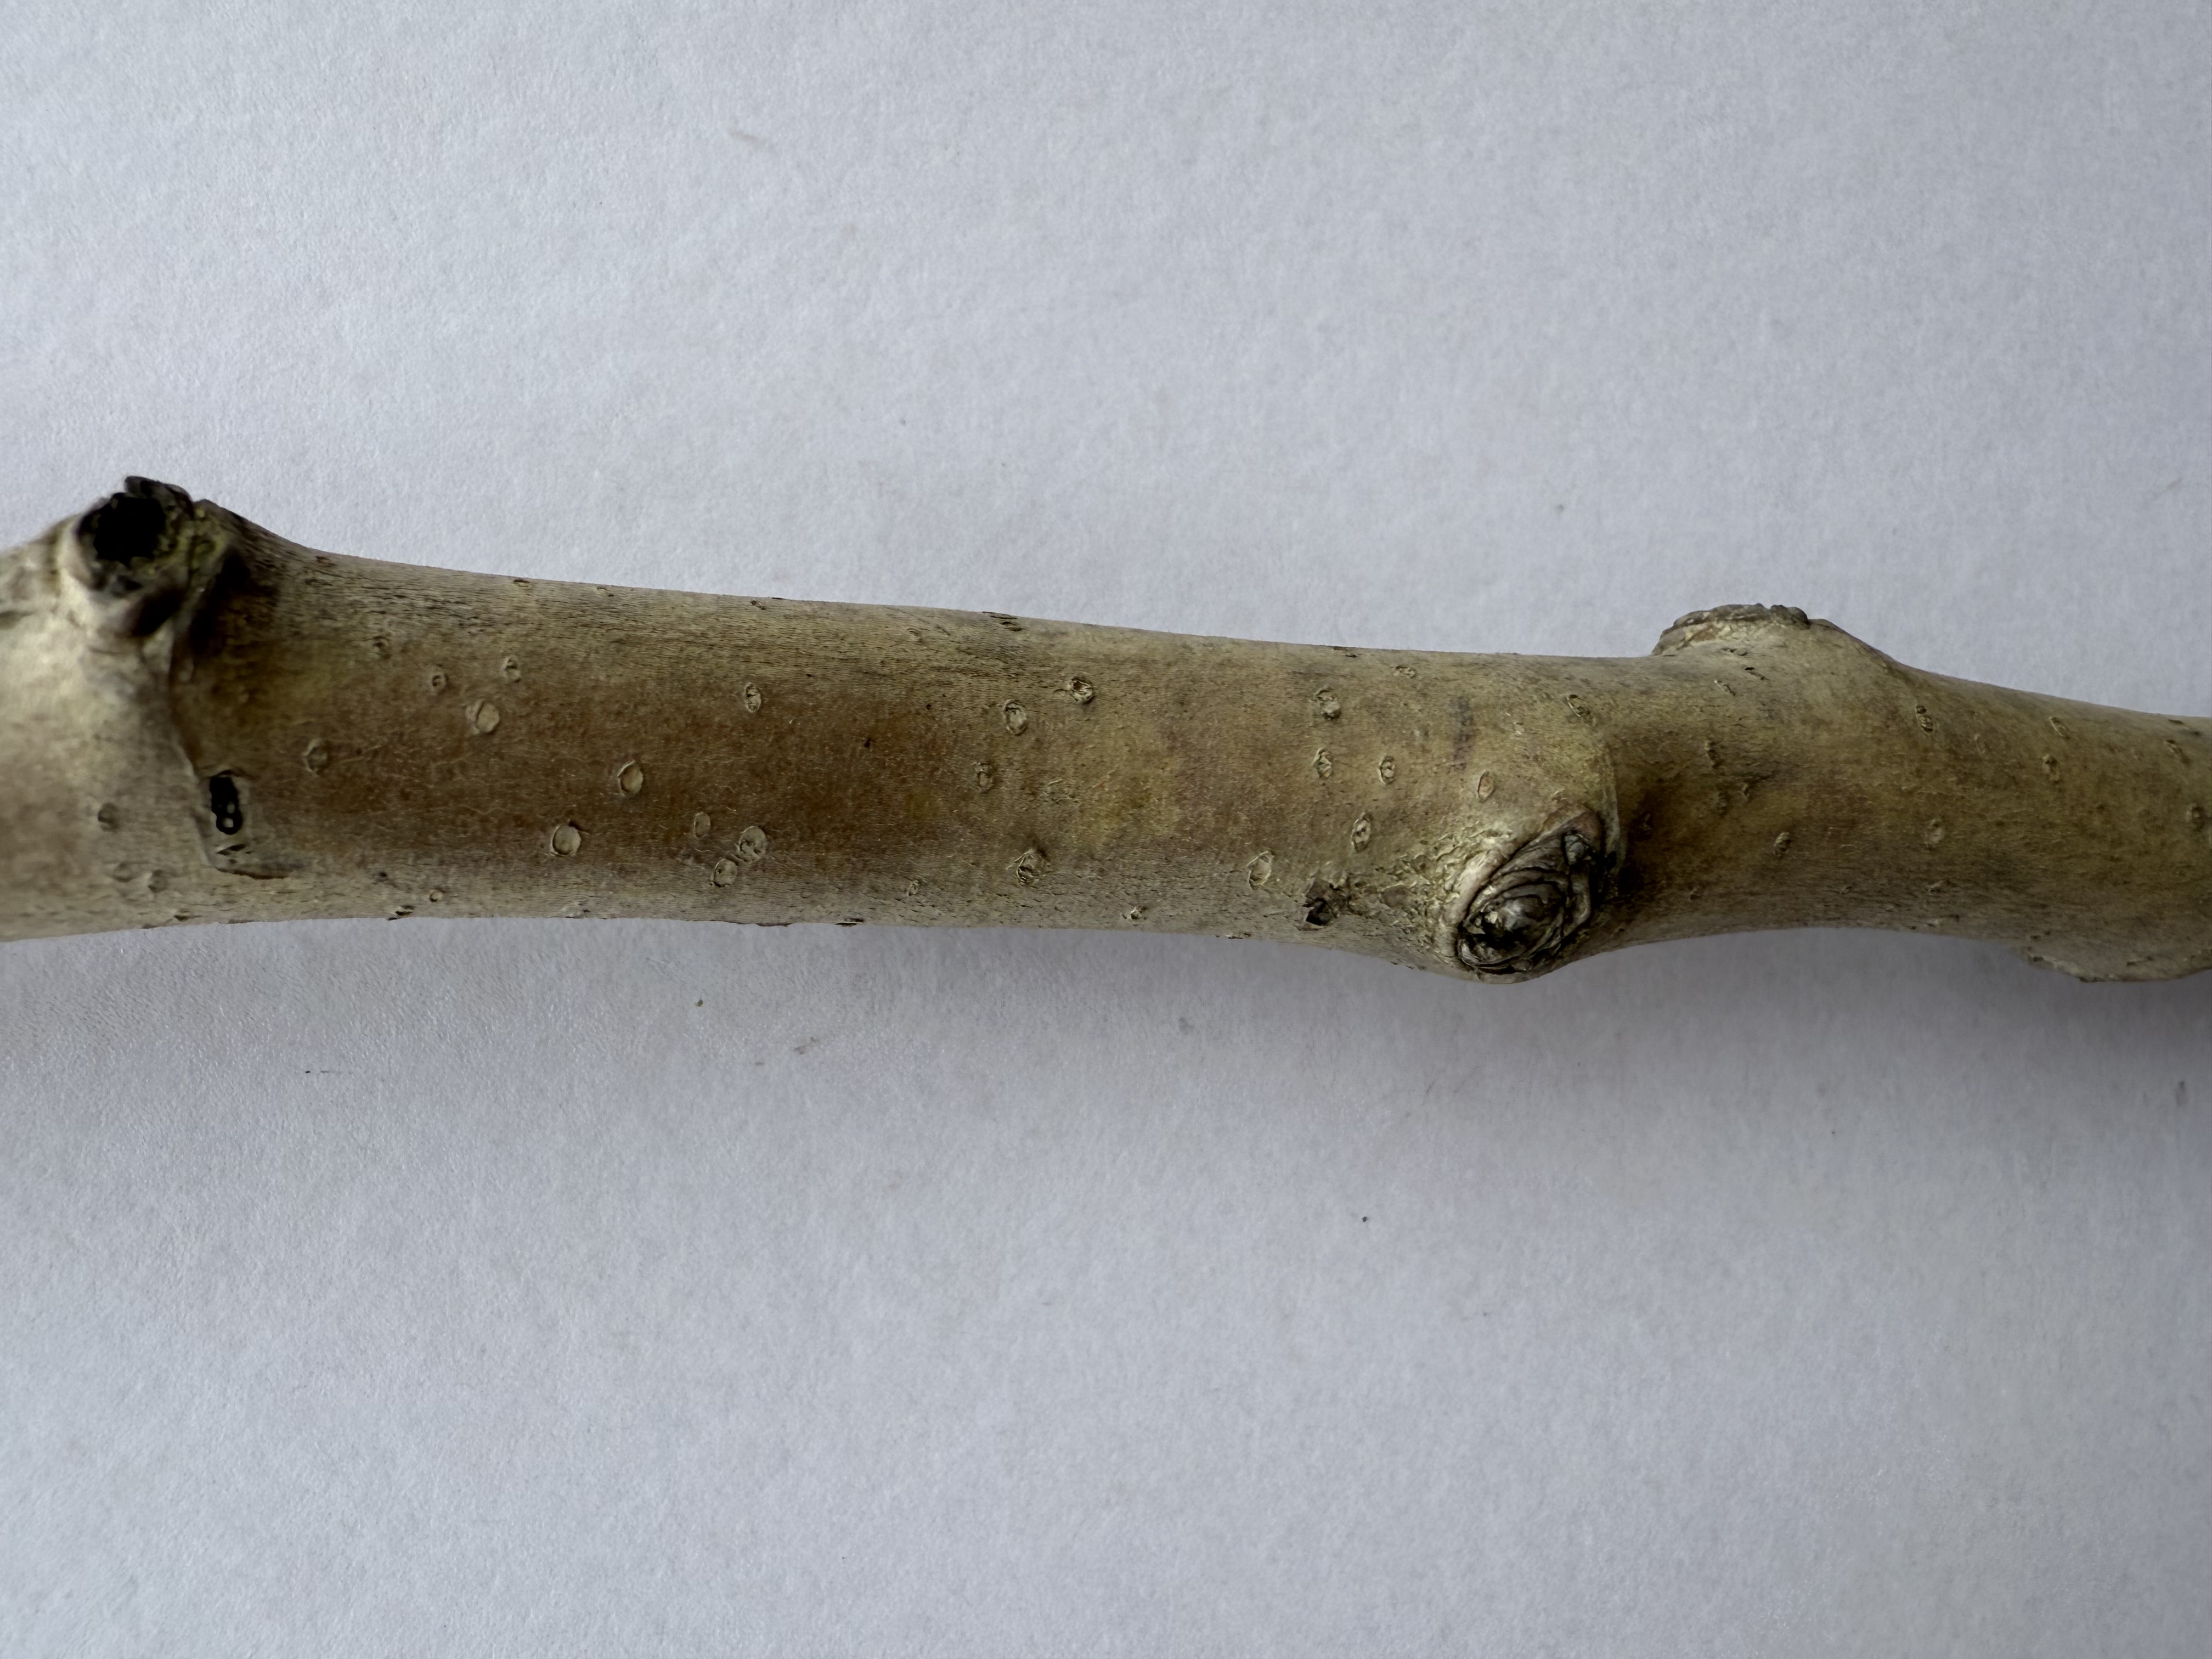
Variety: Medlar